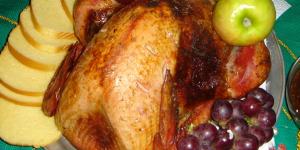
relleno para pavo de navidad